North Main Street (Cork)

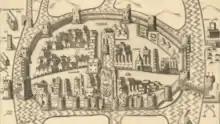
16th century map of Cork, which includes St Peter's Church and Skiddy's Castle on North Main Street

A number of archaeological excavations of the area have revealed the remains of houses which were Anglo-Norman in style, made mainly of timber and wattle. The building of houses from timber posed a fire risk, and declined after May 1622, when a lightning strike on North Main Street resulted in a loss of 1500 houses in the city. Other 20th century excavations focused on Skiddy's Castle, a 15th century tower house which became a gunpowder magazine for a period, prior to its demolition in the late 18th century.